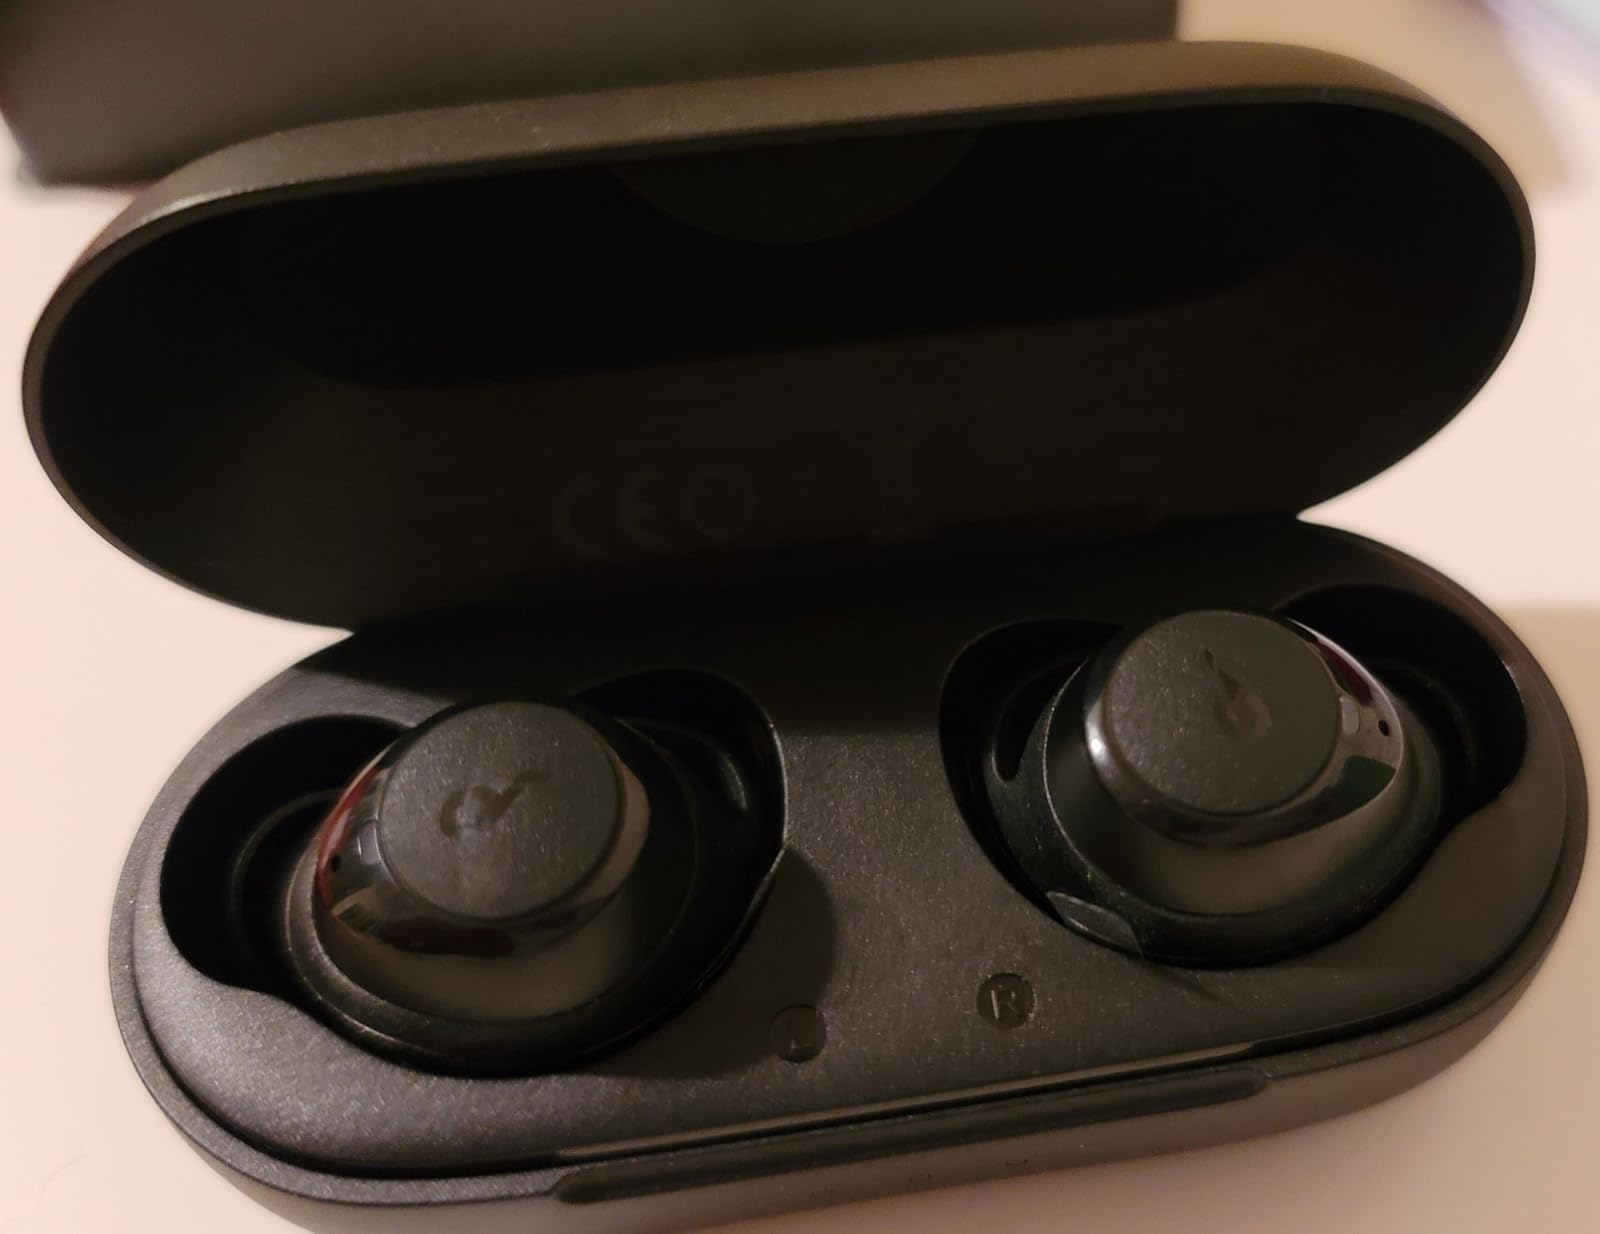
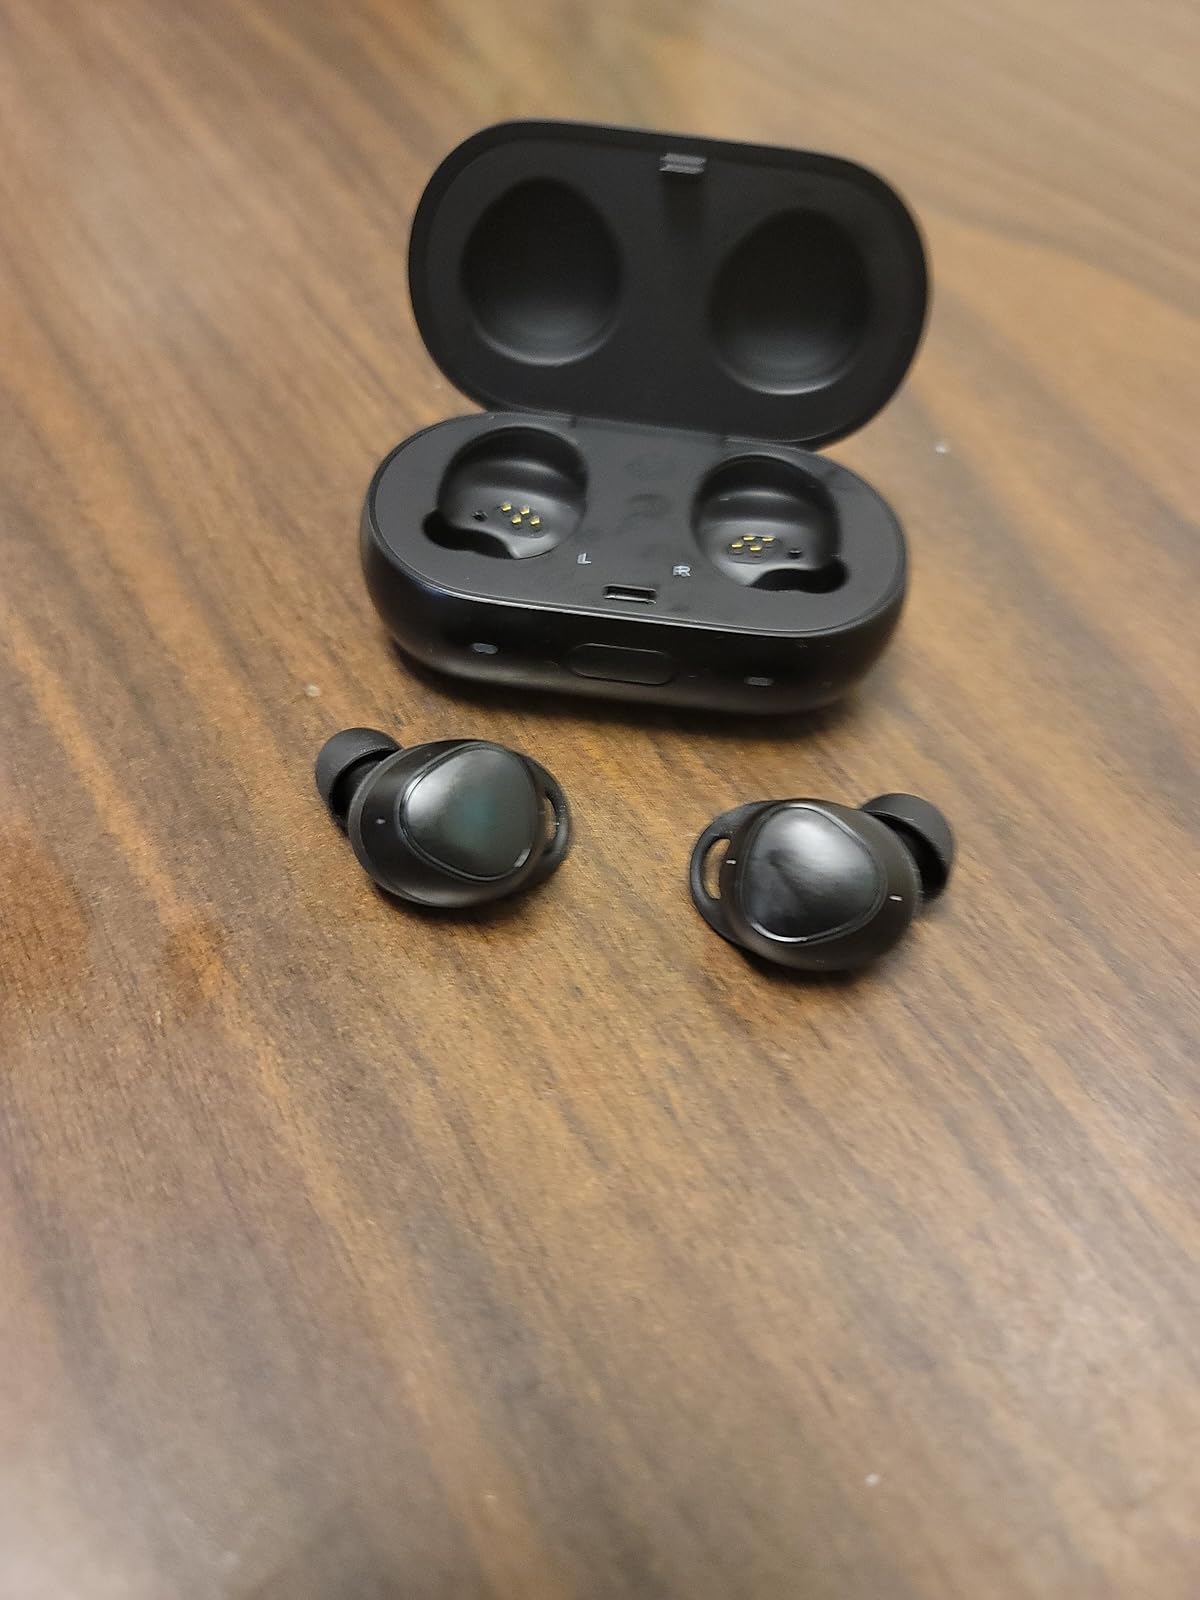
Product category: earbuds
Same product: no